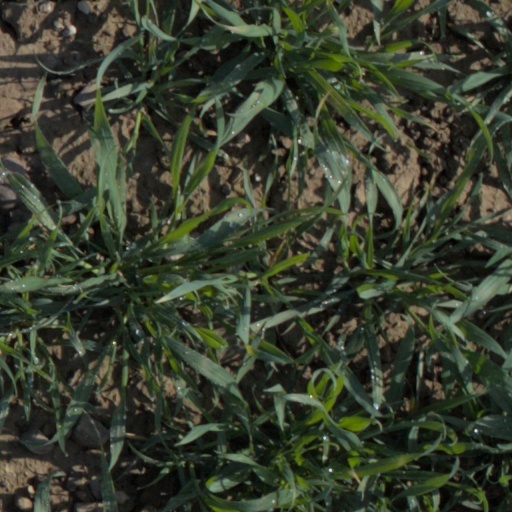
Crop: wheat